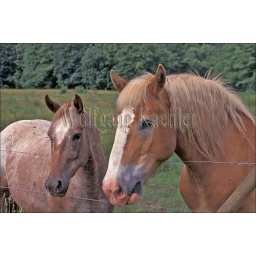
Usa, washington, near kendall, horses in pasture